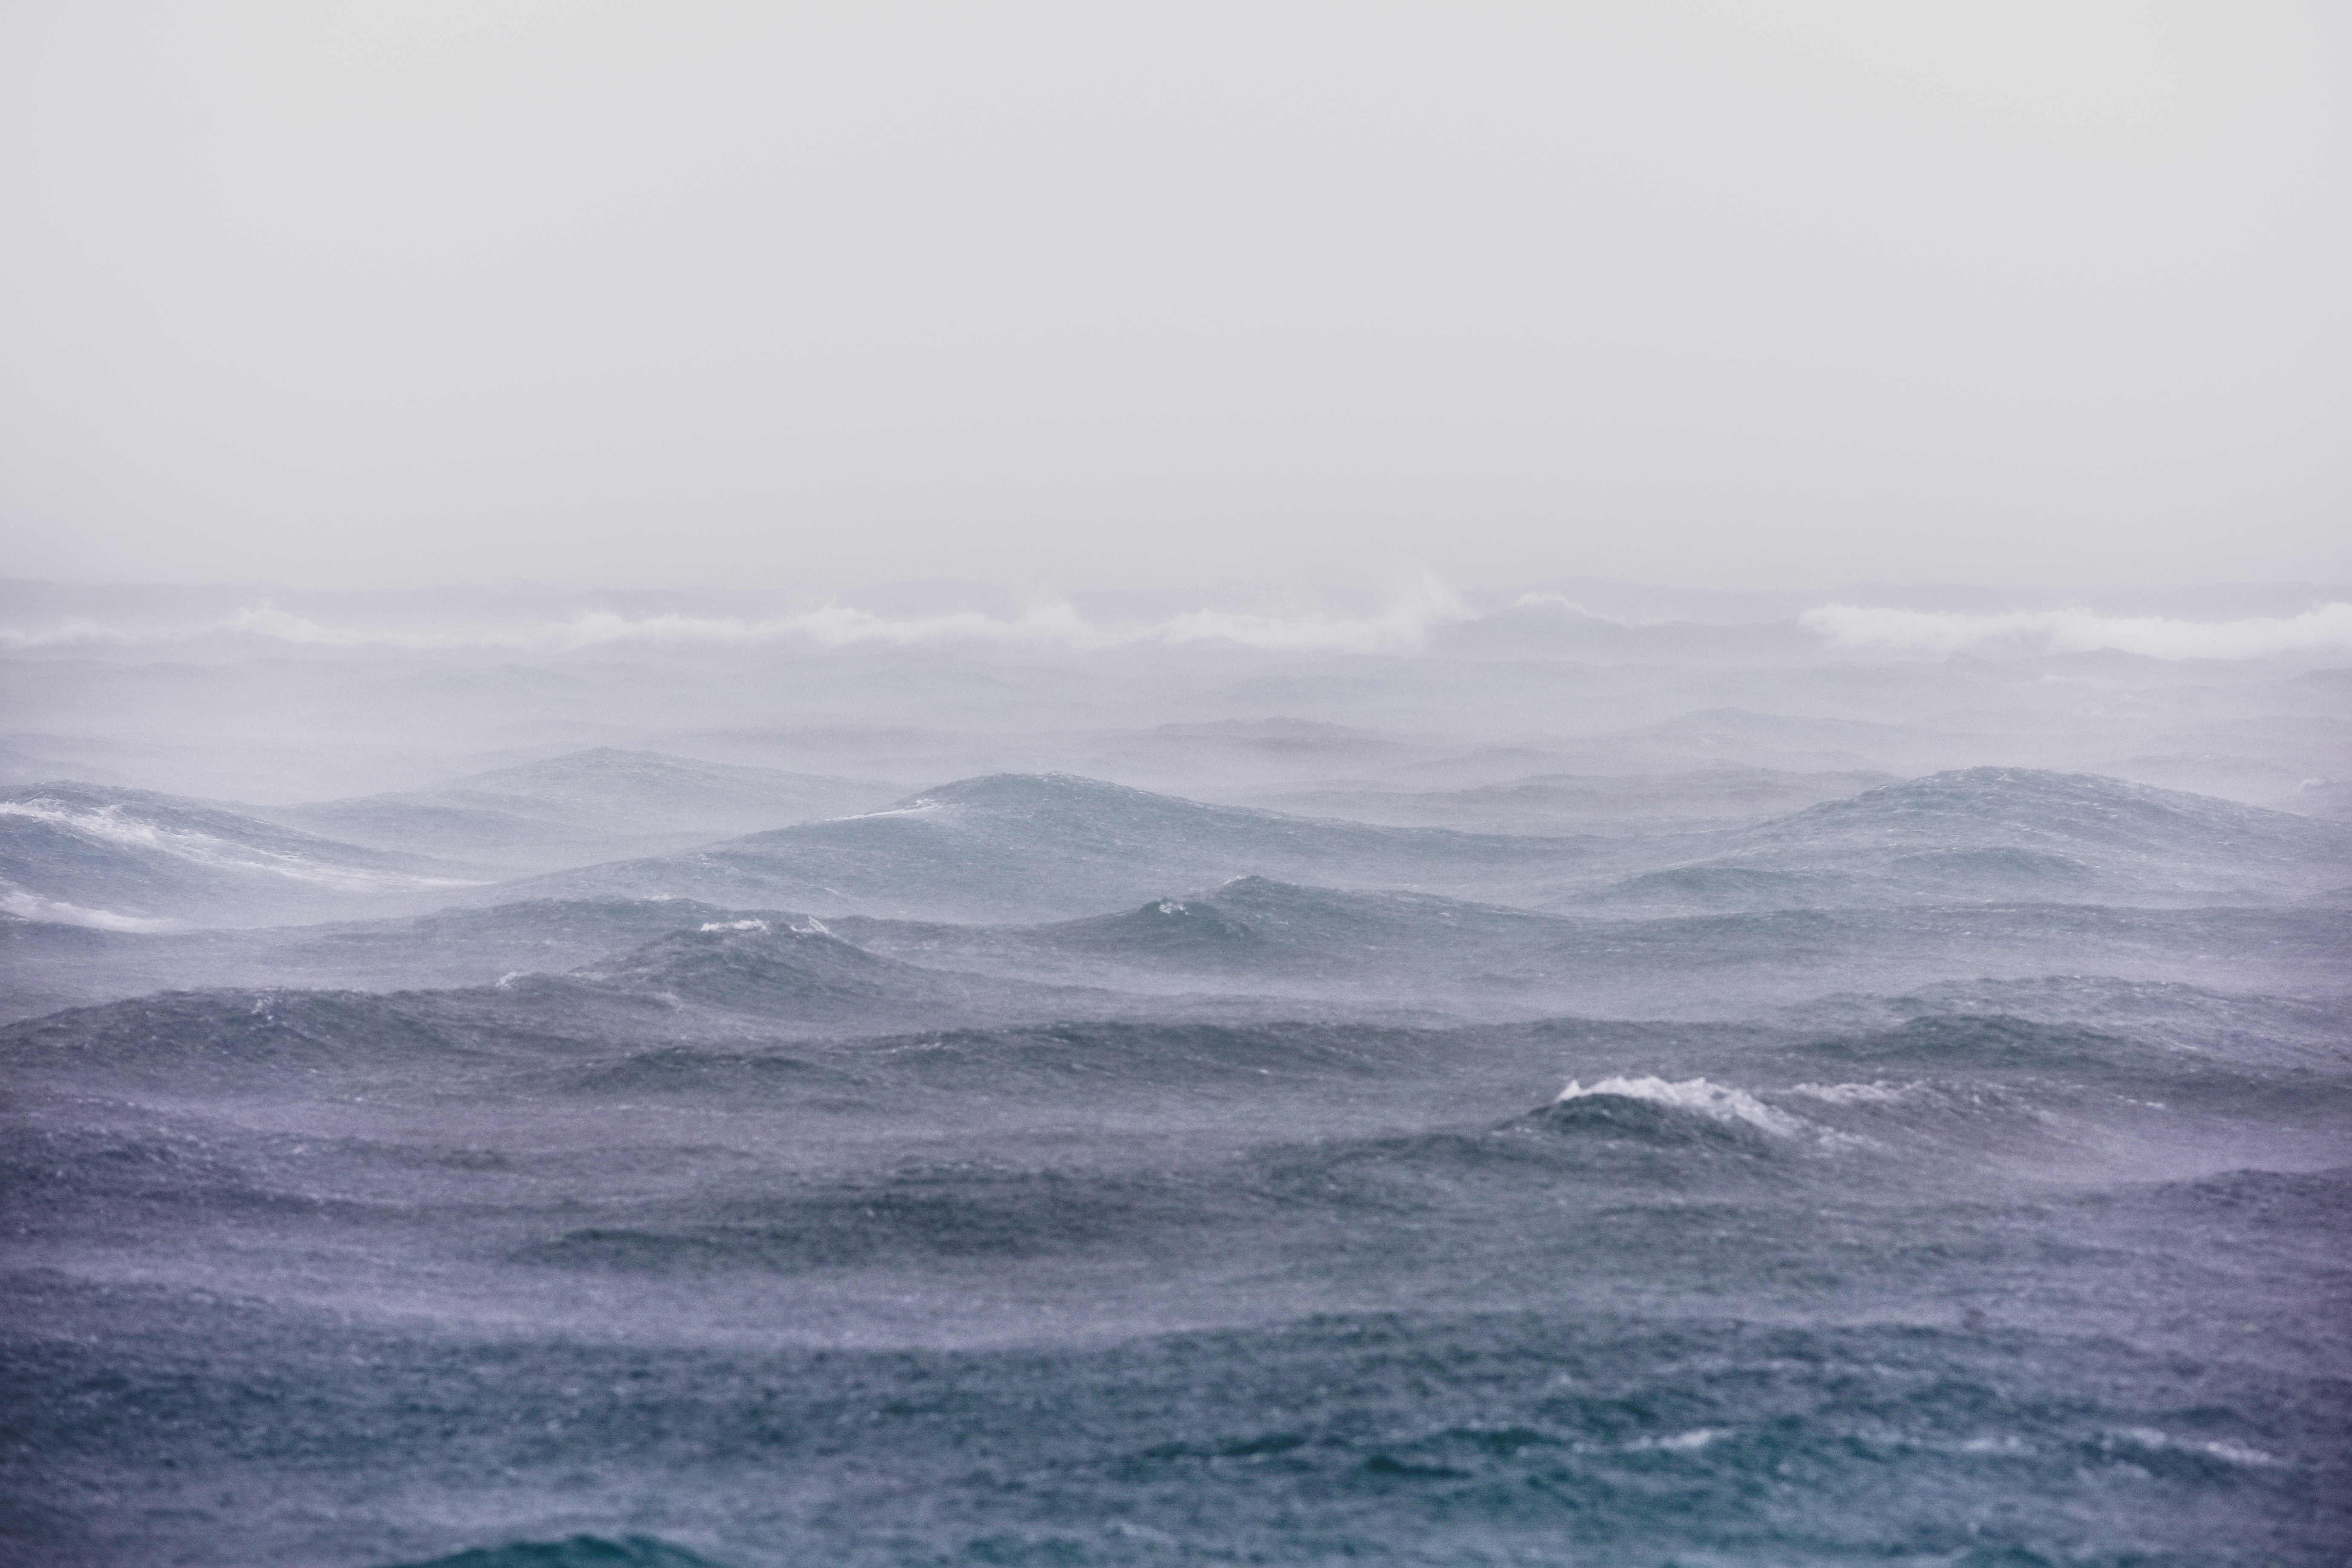
sea, coast, ocean, horizon, mountain, cloud, fog, mist, morning, wave, weather, atmospheric phenomenon, wind wave